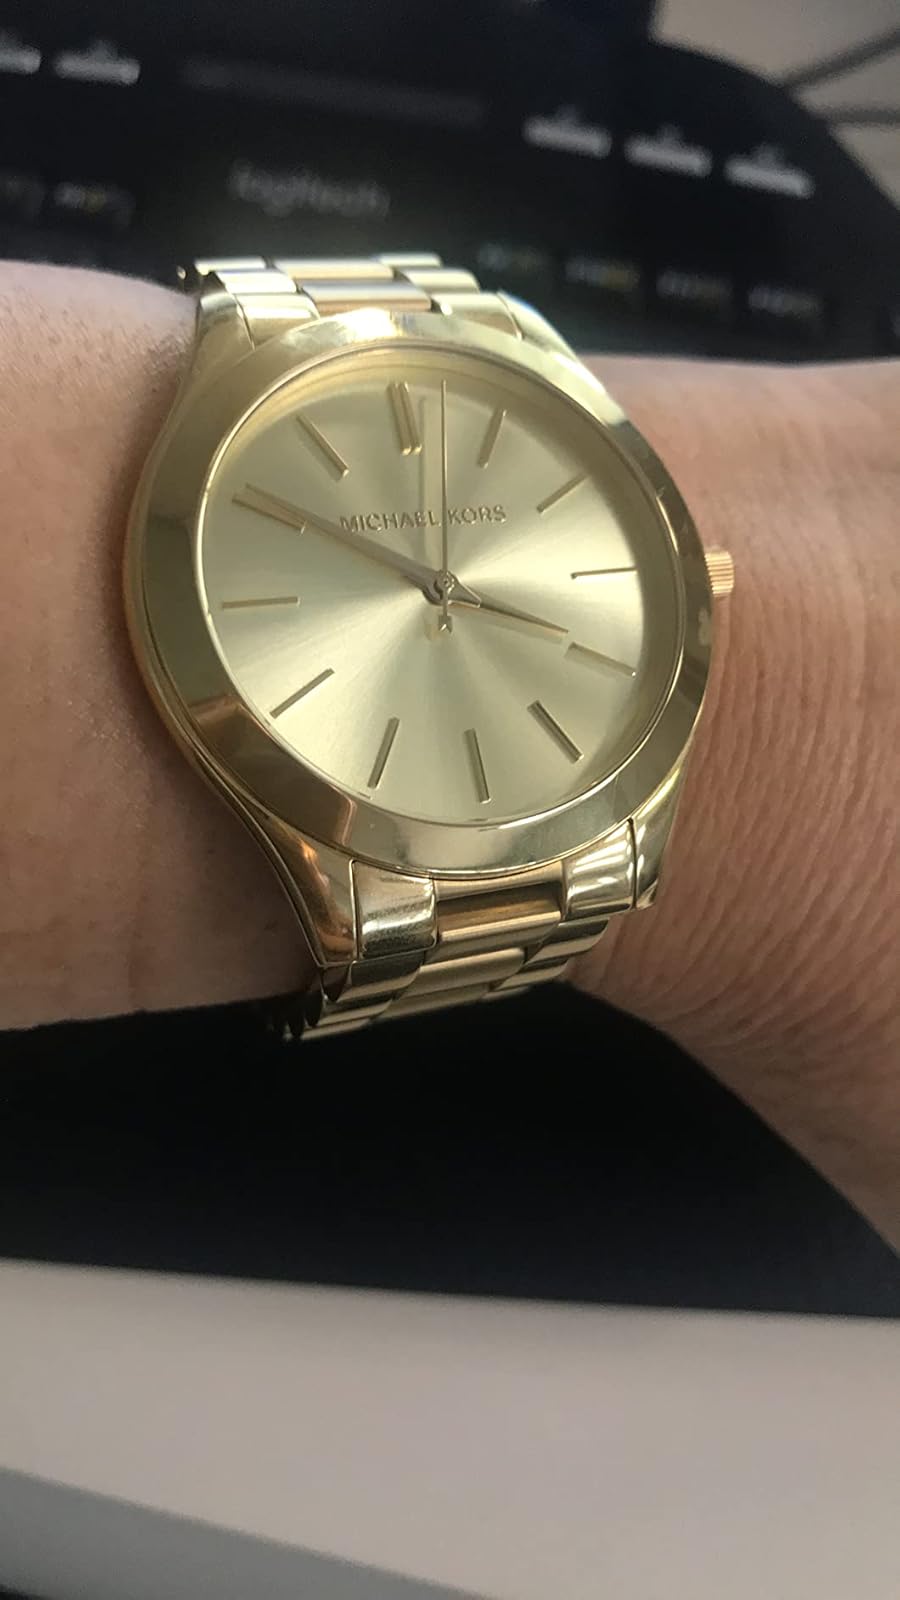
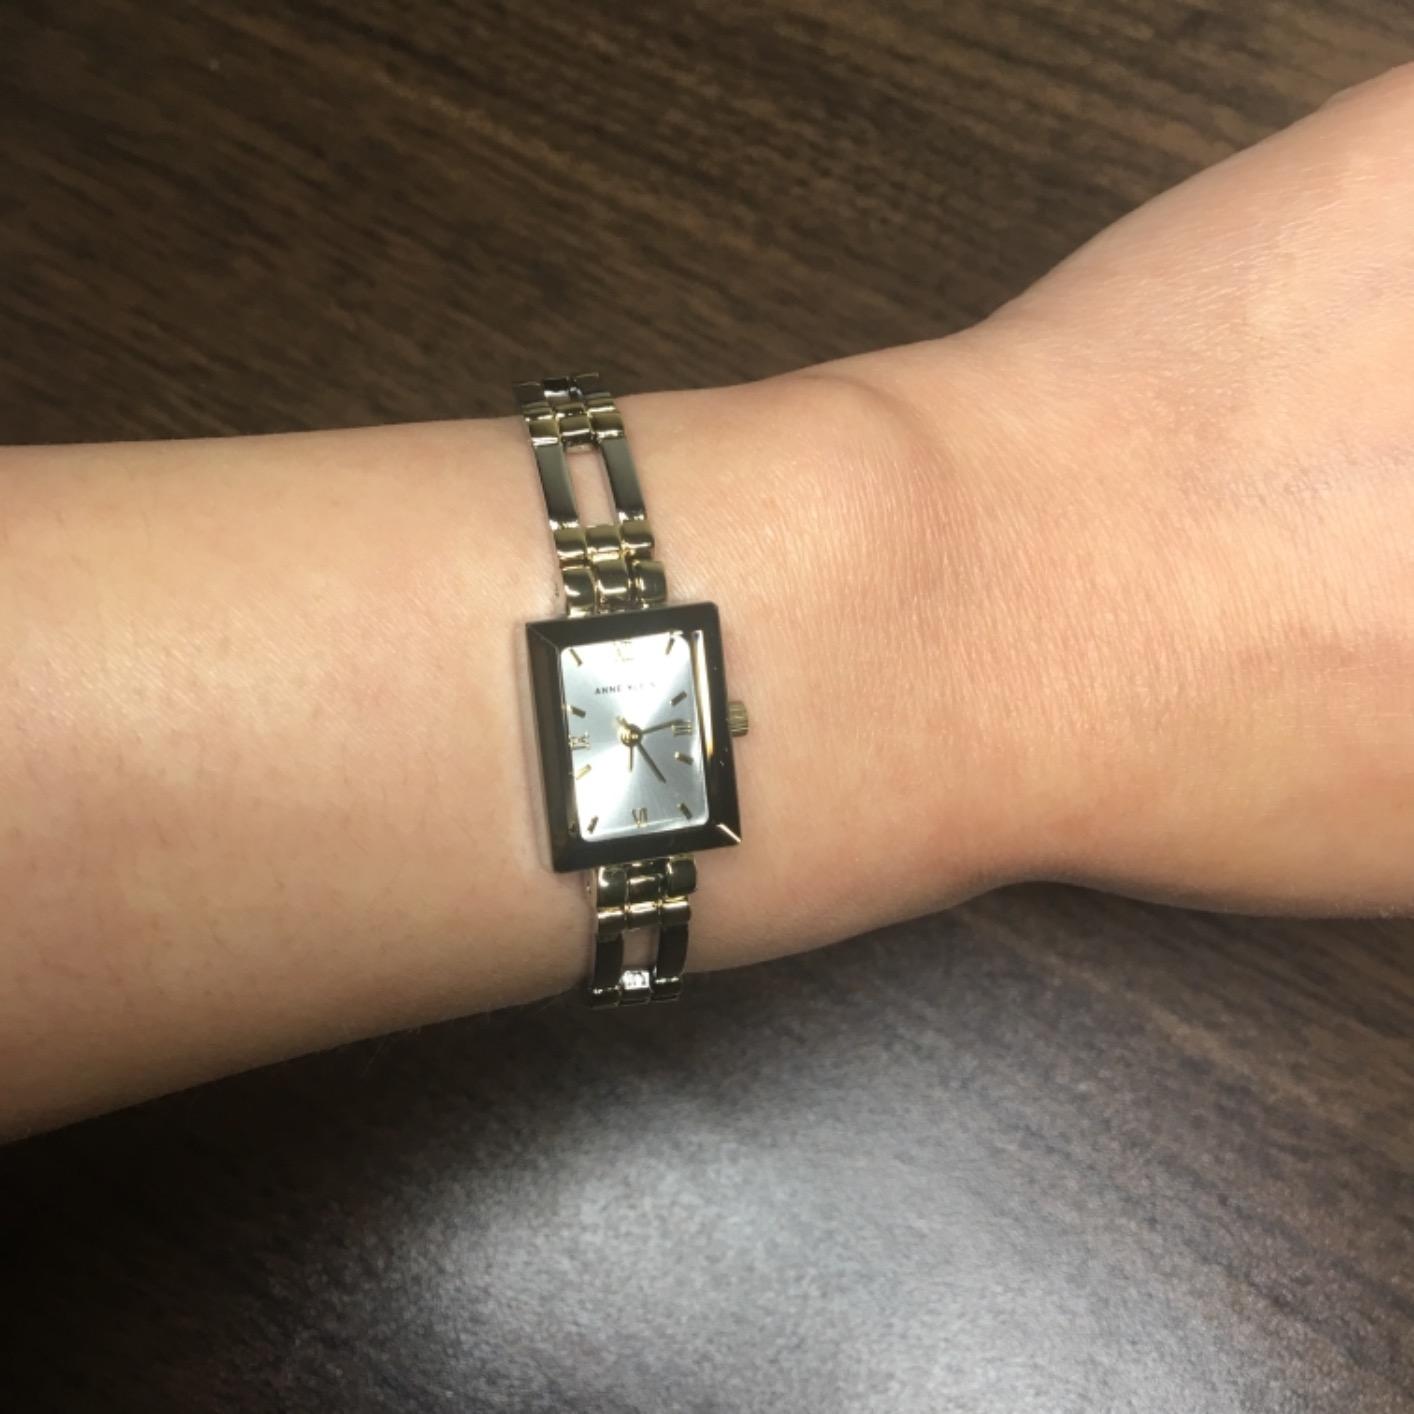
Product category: accessories_watch
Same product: no